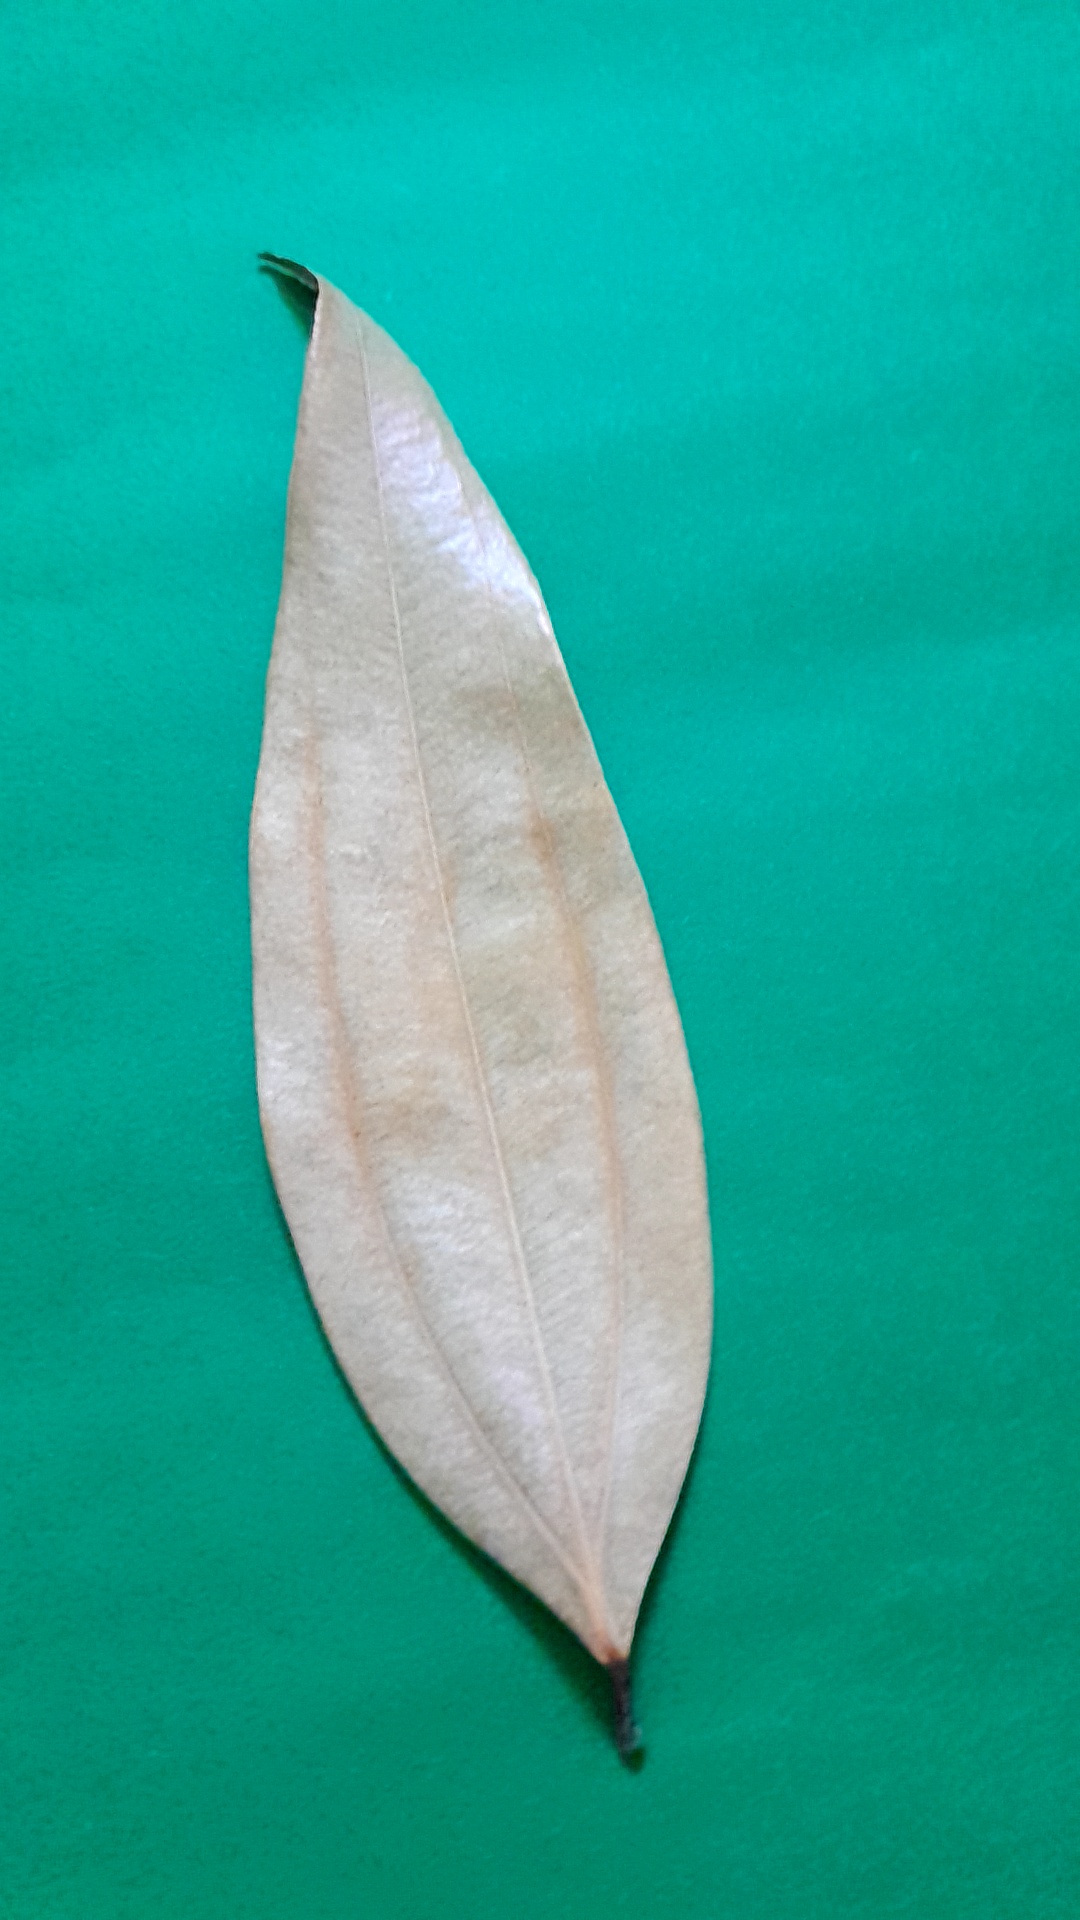
Label: Dry Leaf